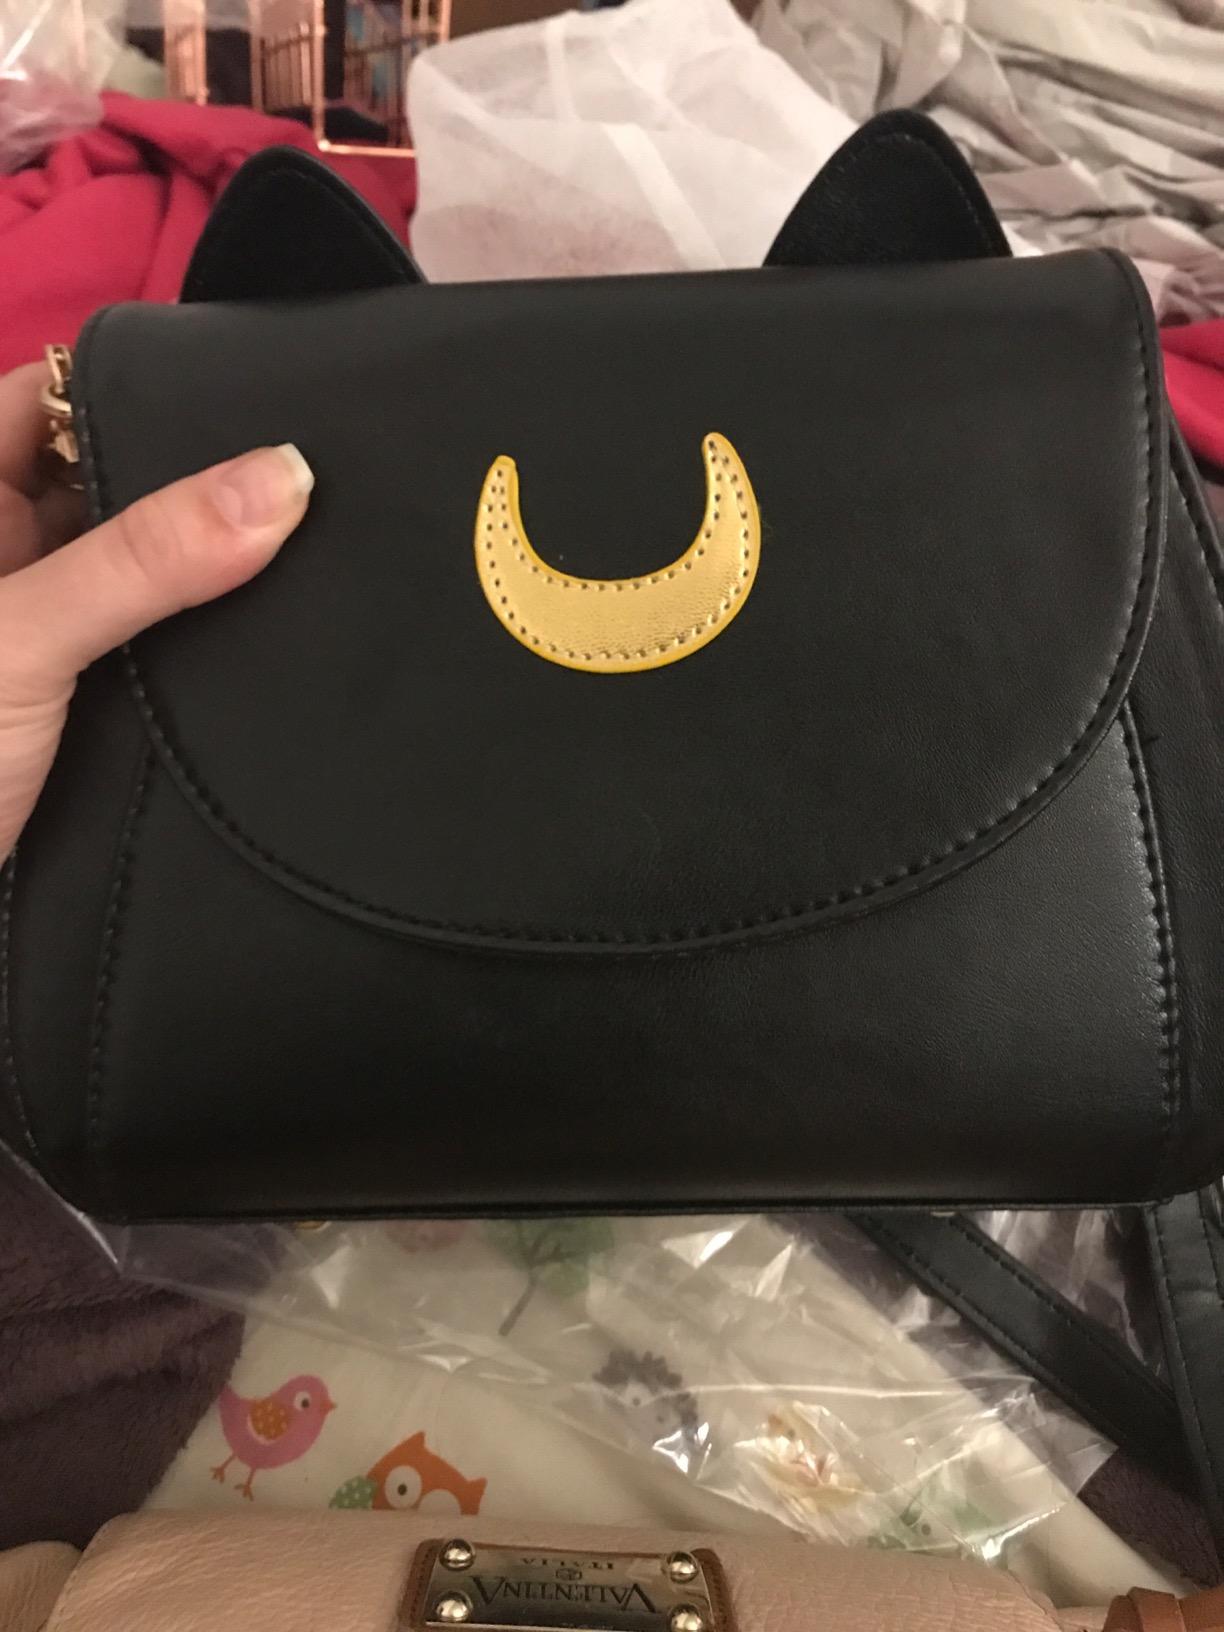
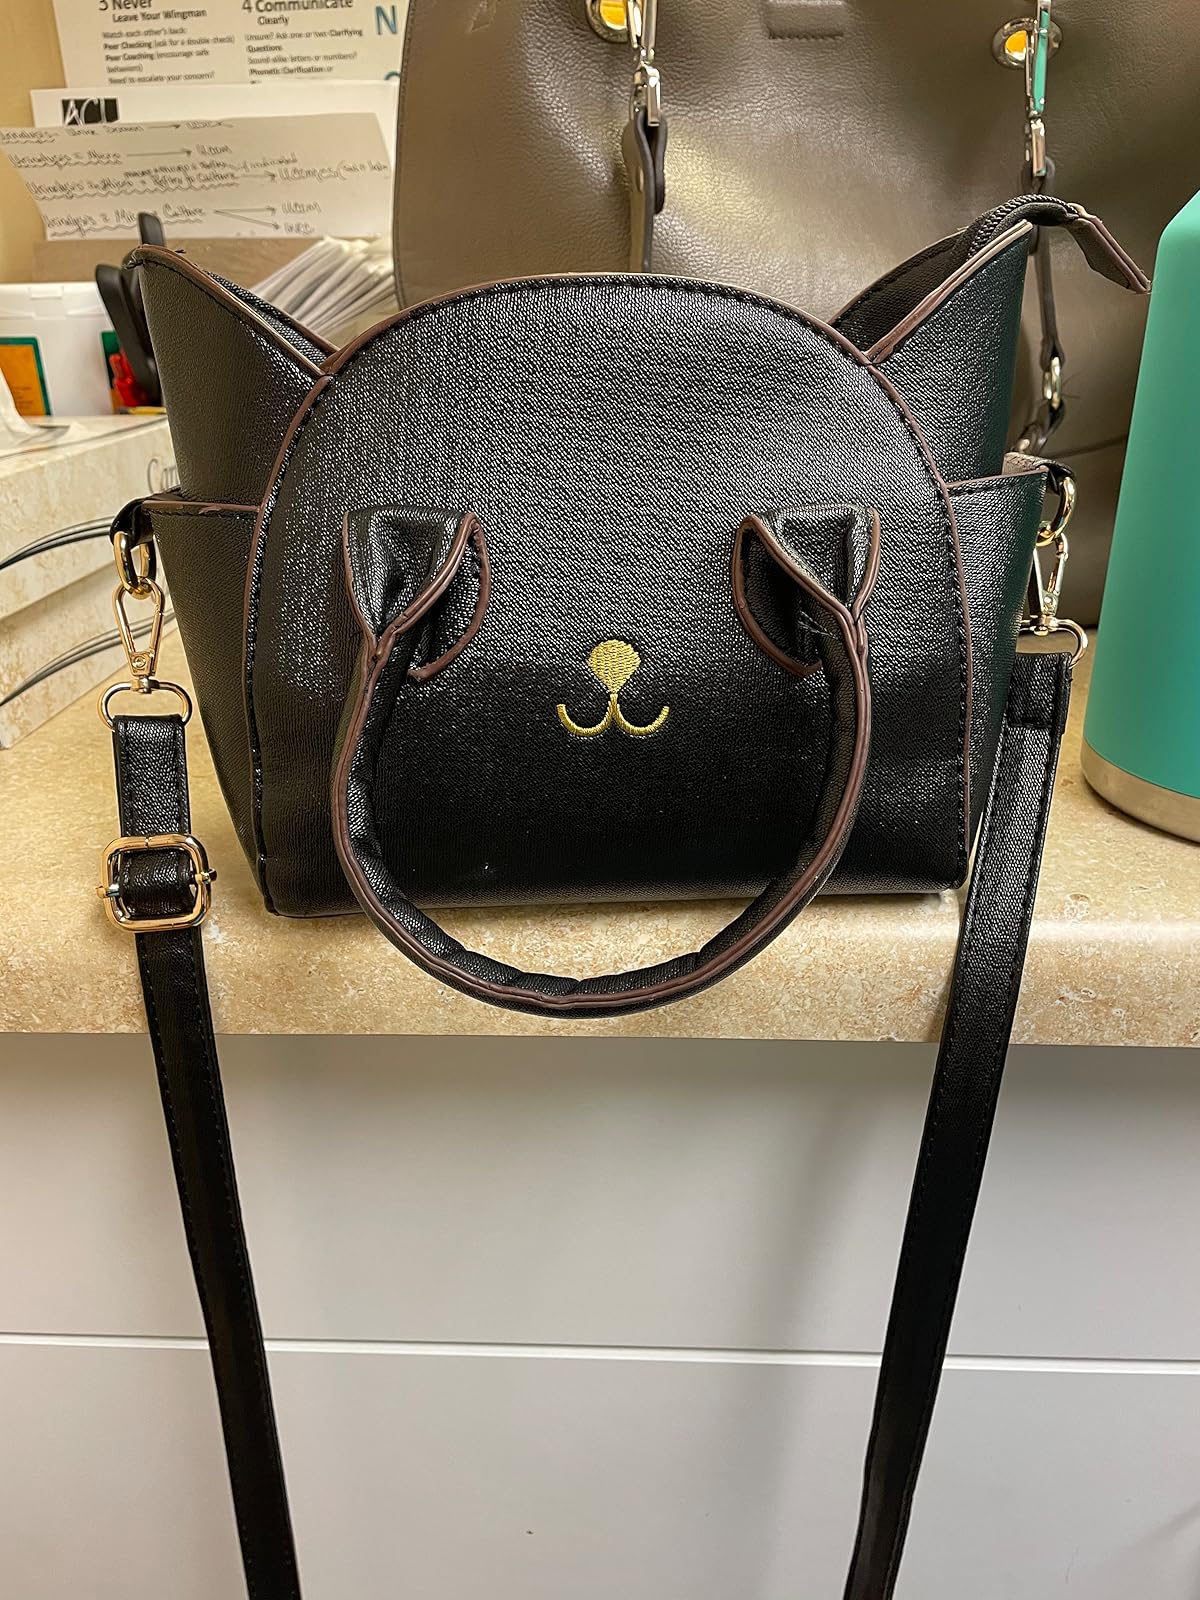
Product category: accessories_handbag
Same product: no